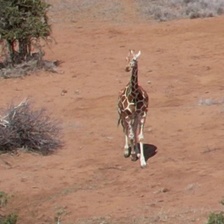
Pose orientation: front